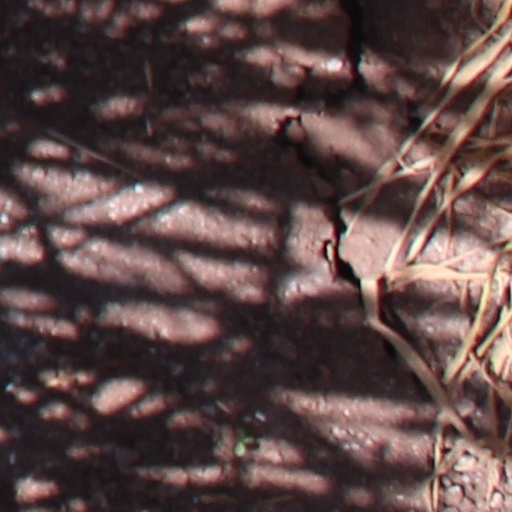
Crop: wheat